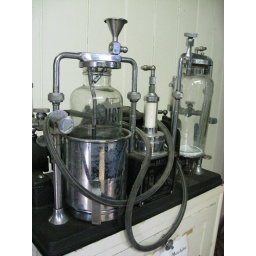
Suction and anesthesia machine in the old doctor's office